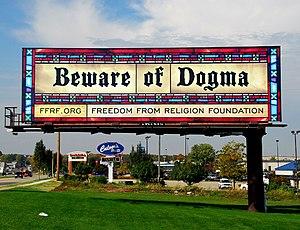
La Freedom From Religion Foundation est une organisation de libre-pensée américaine basée à Madison, au Wisconsin.